Charles Ferdinand, Duke of Berry

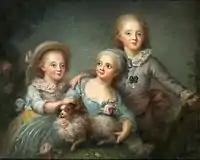
Charles Ferdinand (left) with his older brother Louis Antoine and sister Sophie, 1781.

Charles Ferdinand d'Artois, Duke of Berry, was born at Versailles. As a son of a "fils de France" not being heir apparent, he was himself only a "petit-fils de France", and thus bore his father's appanage title as surname in emigration. However, during the Restoration, as his father was heir presumptive to the crown, he was allowed the higher rank of a "fils de France" (used in his marriage contract, his death certificate, etc.). His maternal grandparents were Victor Amadeus III of Sardinia and Maria Antonietta of Spain. She was the youngest daughter of Philip V of Spain and Elisabeth Farnese. Since he was already dead when his father became king, he and his surviving daughter always had "Artois" as surname.